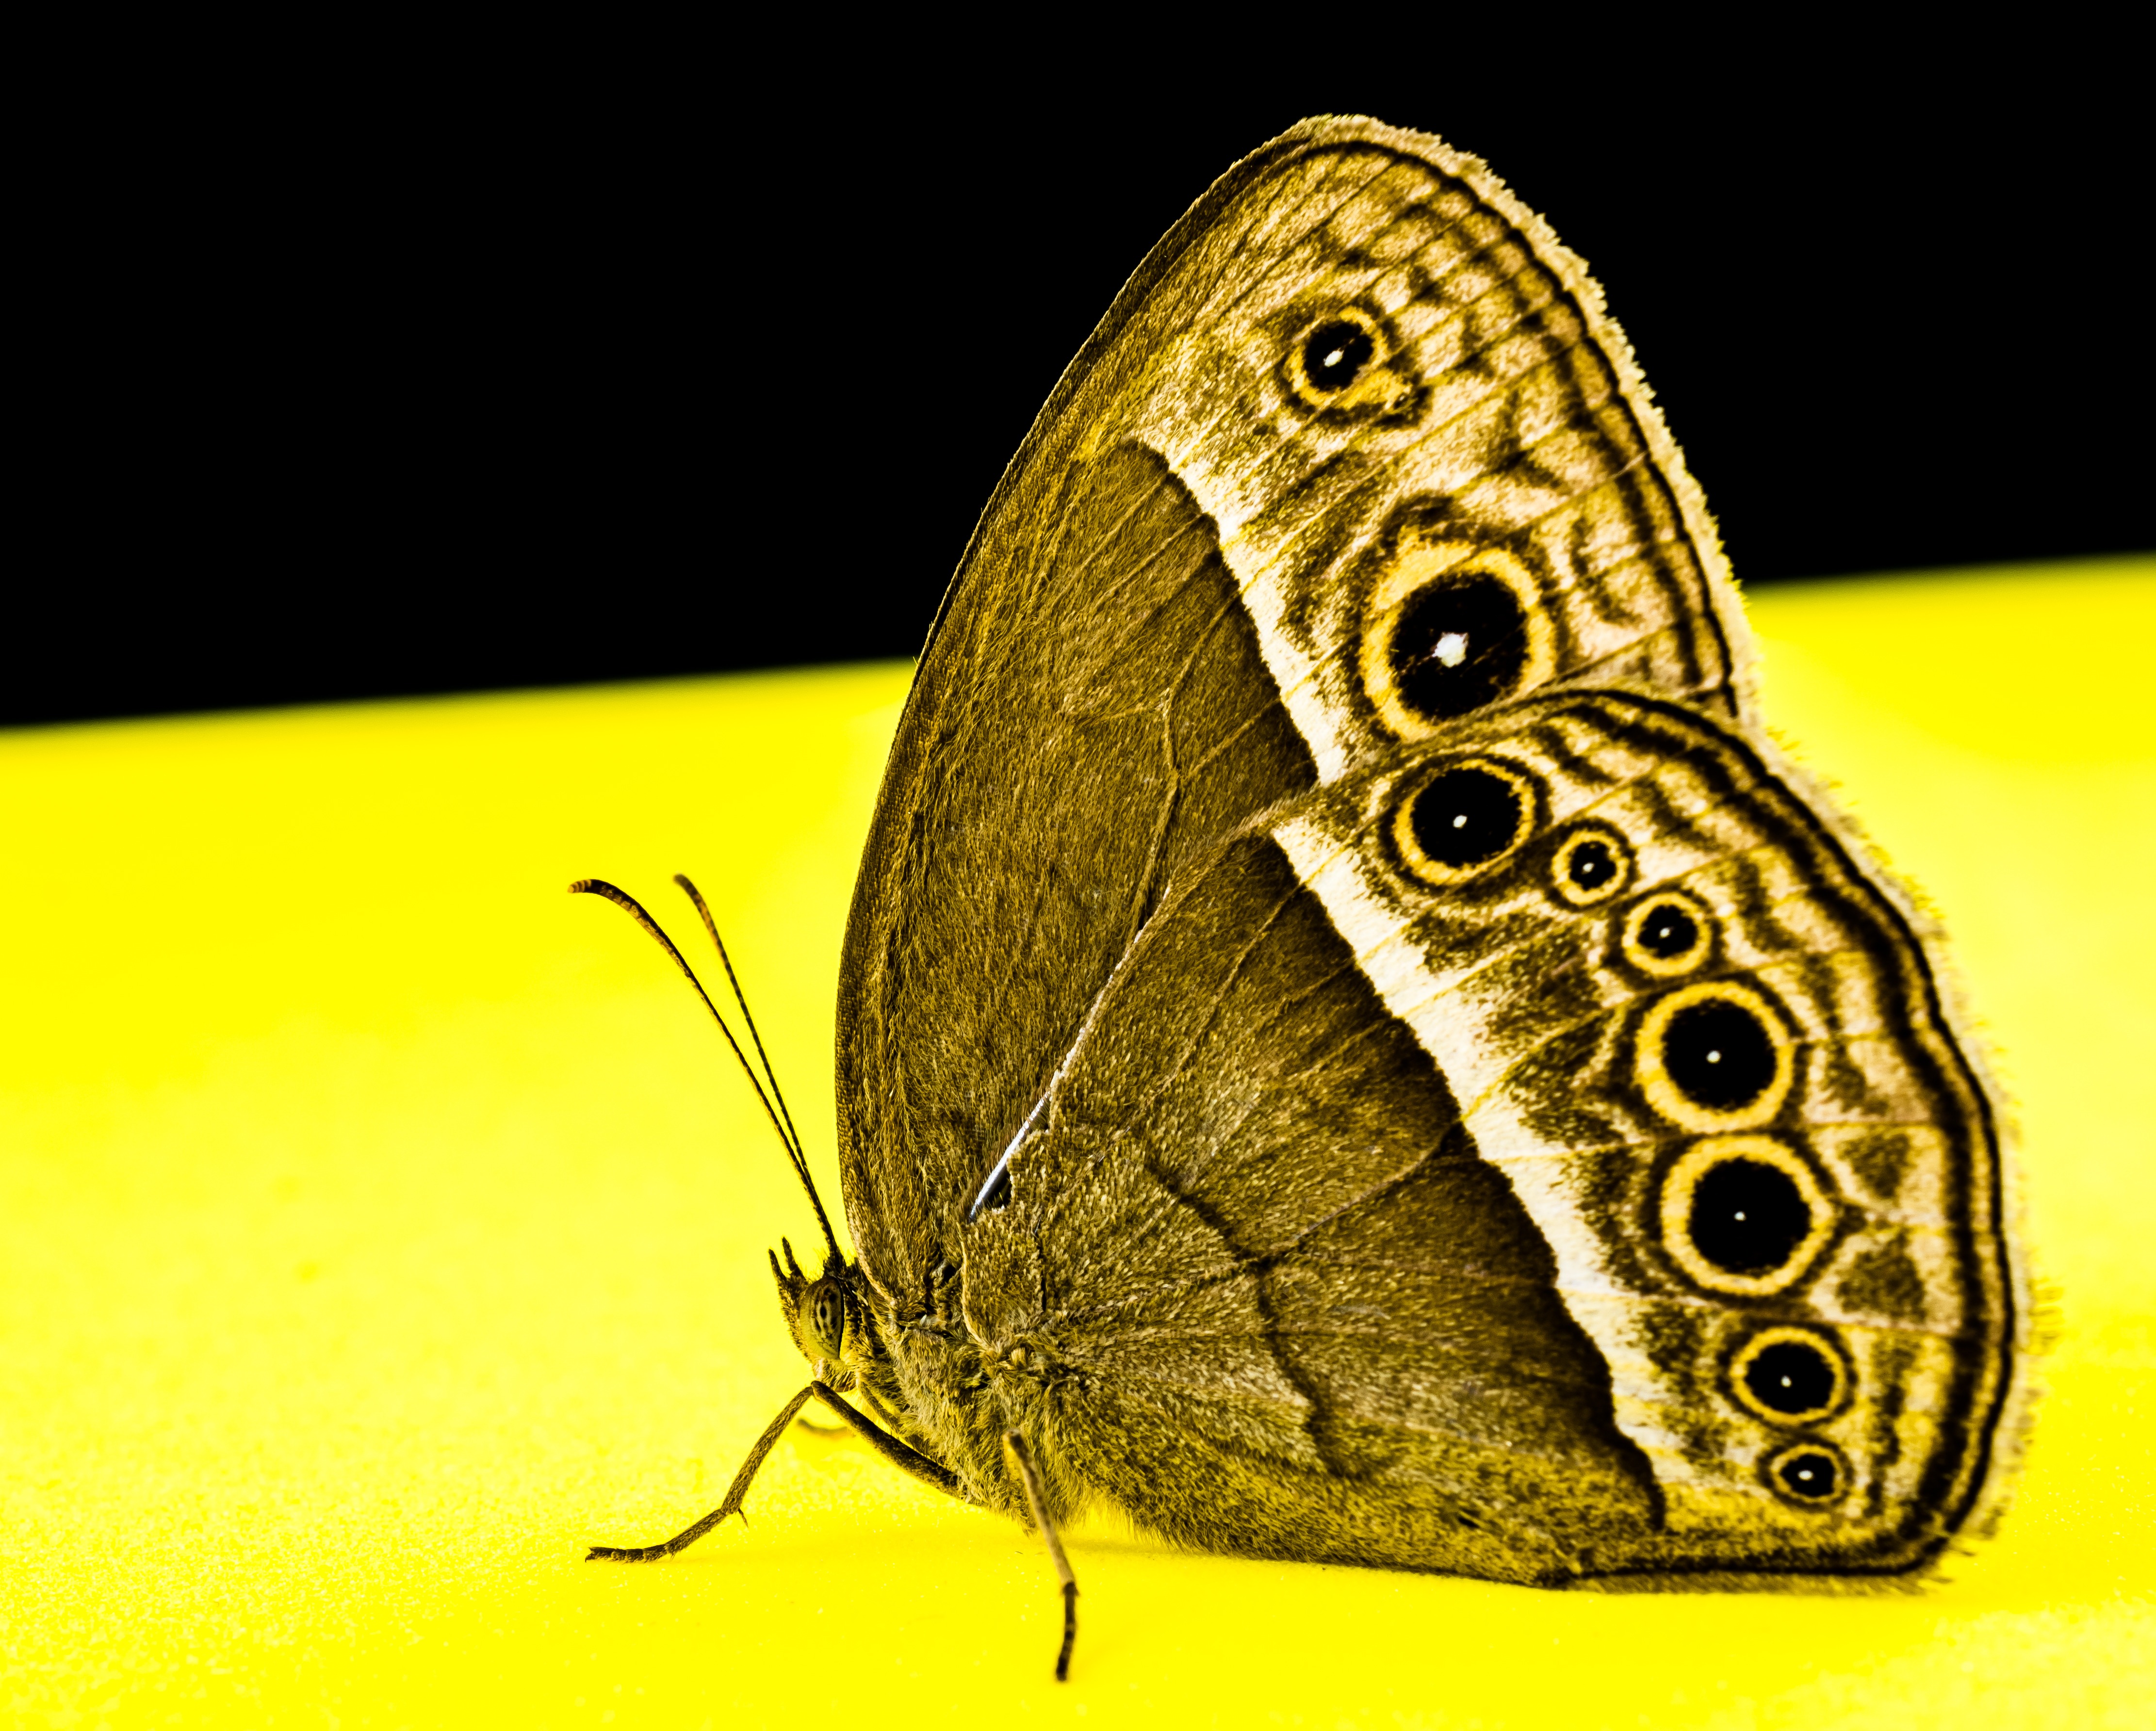
insect, butterfly, yellow, fauna, invertebrate, close up, illustration, macro photography, organism, arthropod, pollinator, moths and butterflies, lycaenid